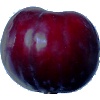
Label: Plum 2